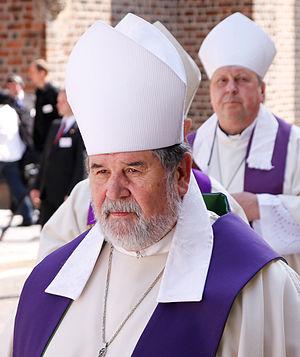
Jiří Paďour, né à Vraclav le 4 avril 1943 et mort à Prachatice le 11 décembre 2015, est un prélat tchécoslovaque puis tchèque, évêque auxiliaire de Prague puis évêque de České Budějovice.